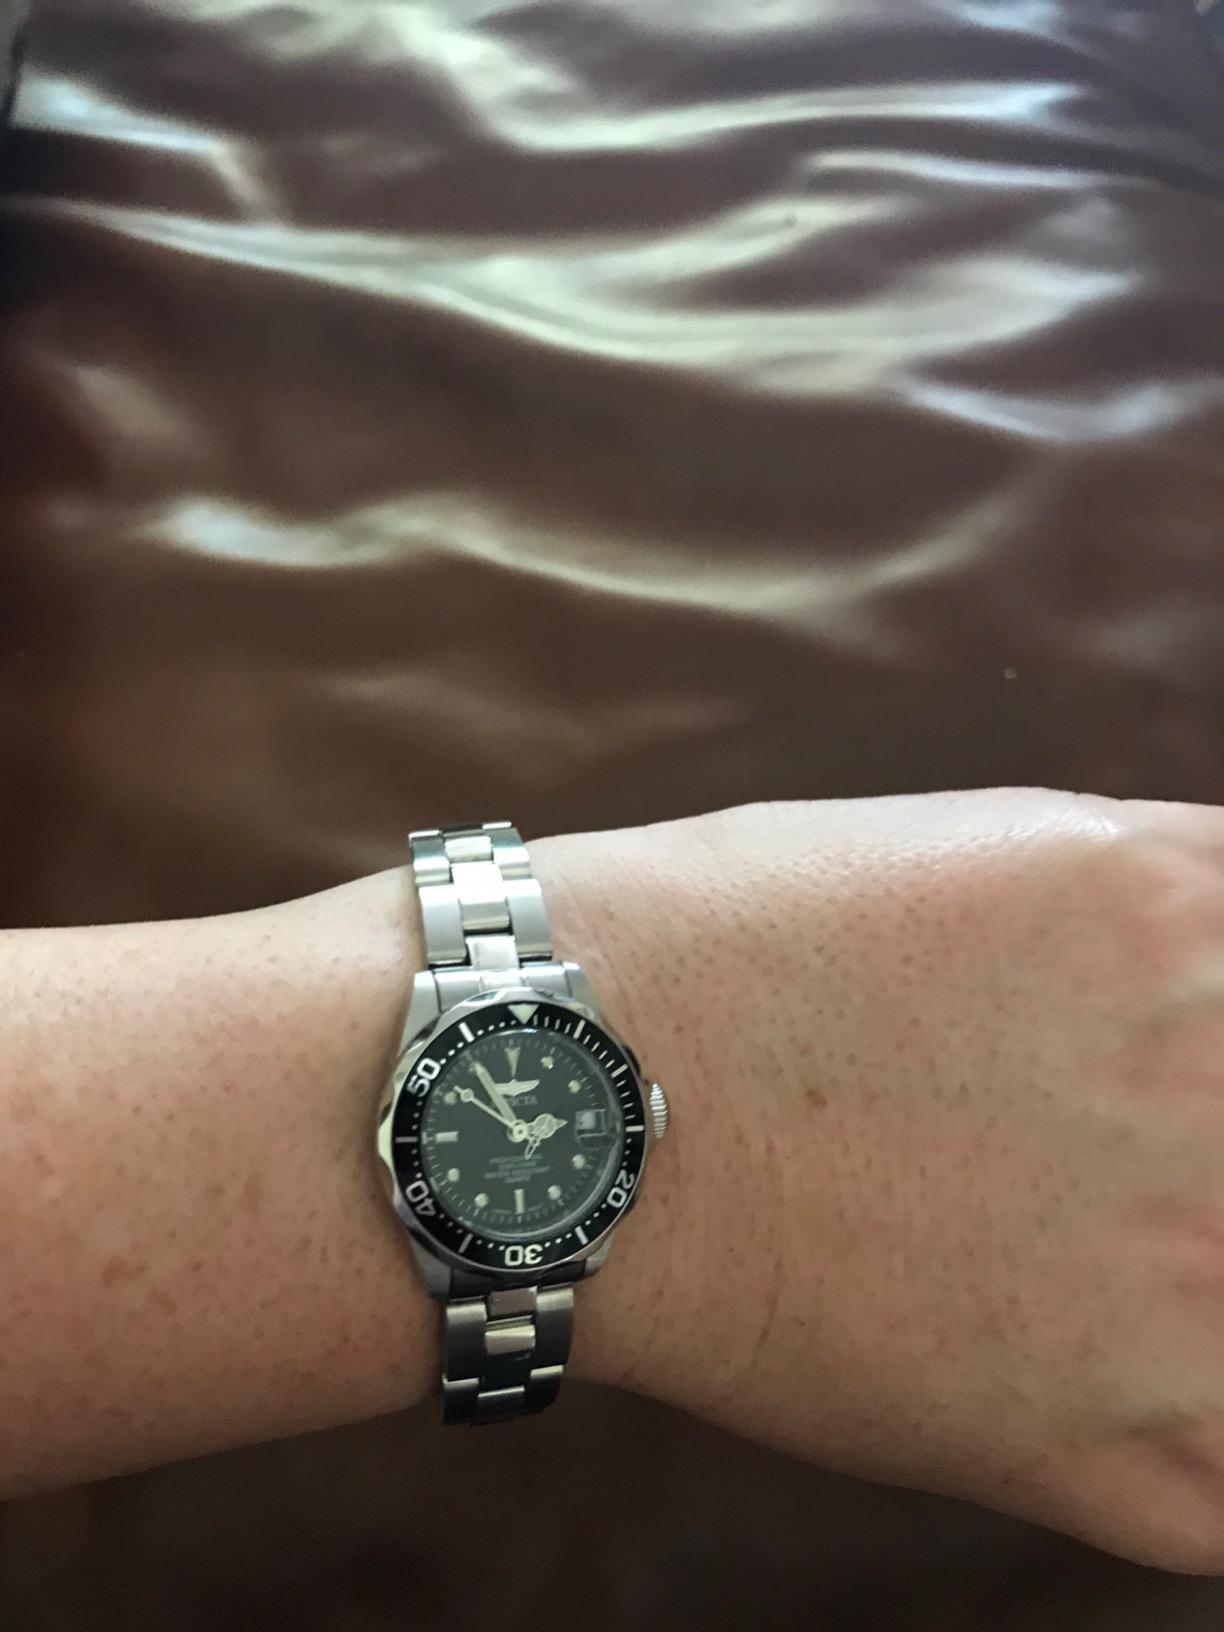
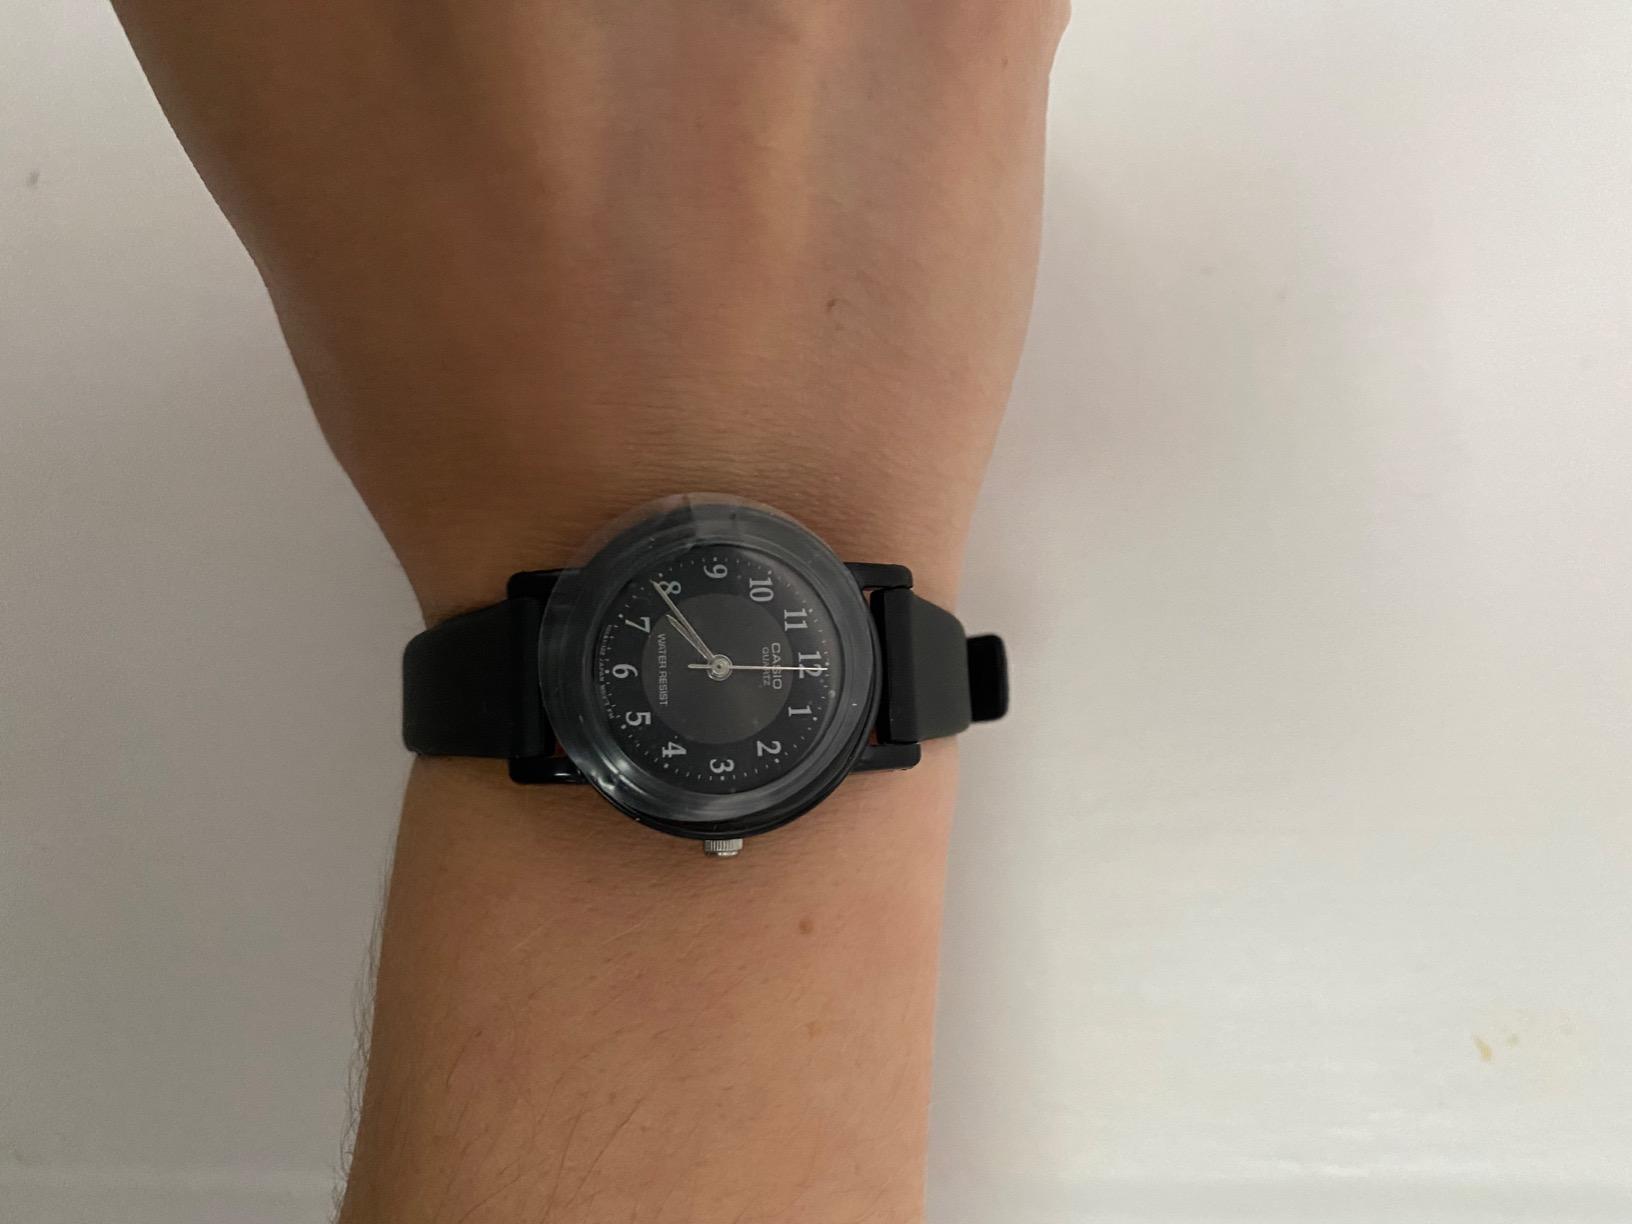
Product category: accessories_watch
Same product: no